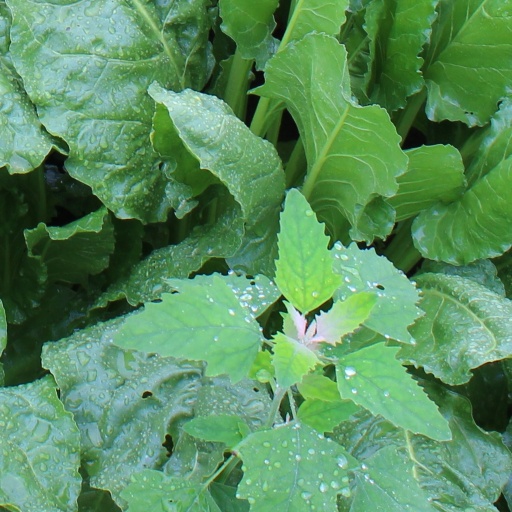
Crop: sugar beet